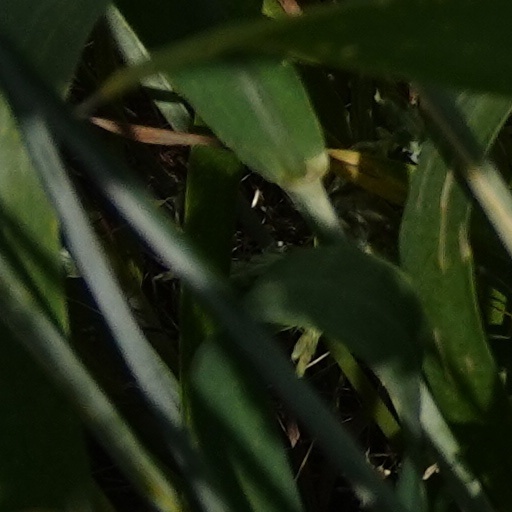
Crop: wheat